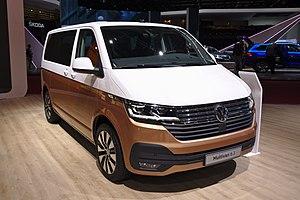
L'édition 2019 du salon international de l'automobile de Genève est un salon automobile annuel qui se tient du 7 au 17 mars 2019 à Genève. Il s'agit de la 89ᵉ édition internationale de ce salon organisé pour la première fois en 1905.